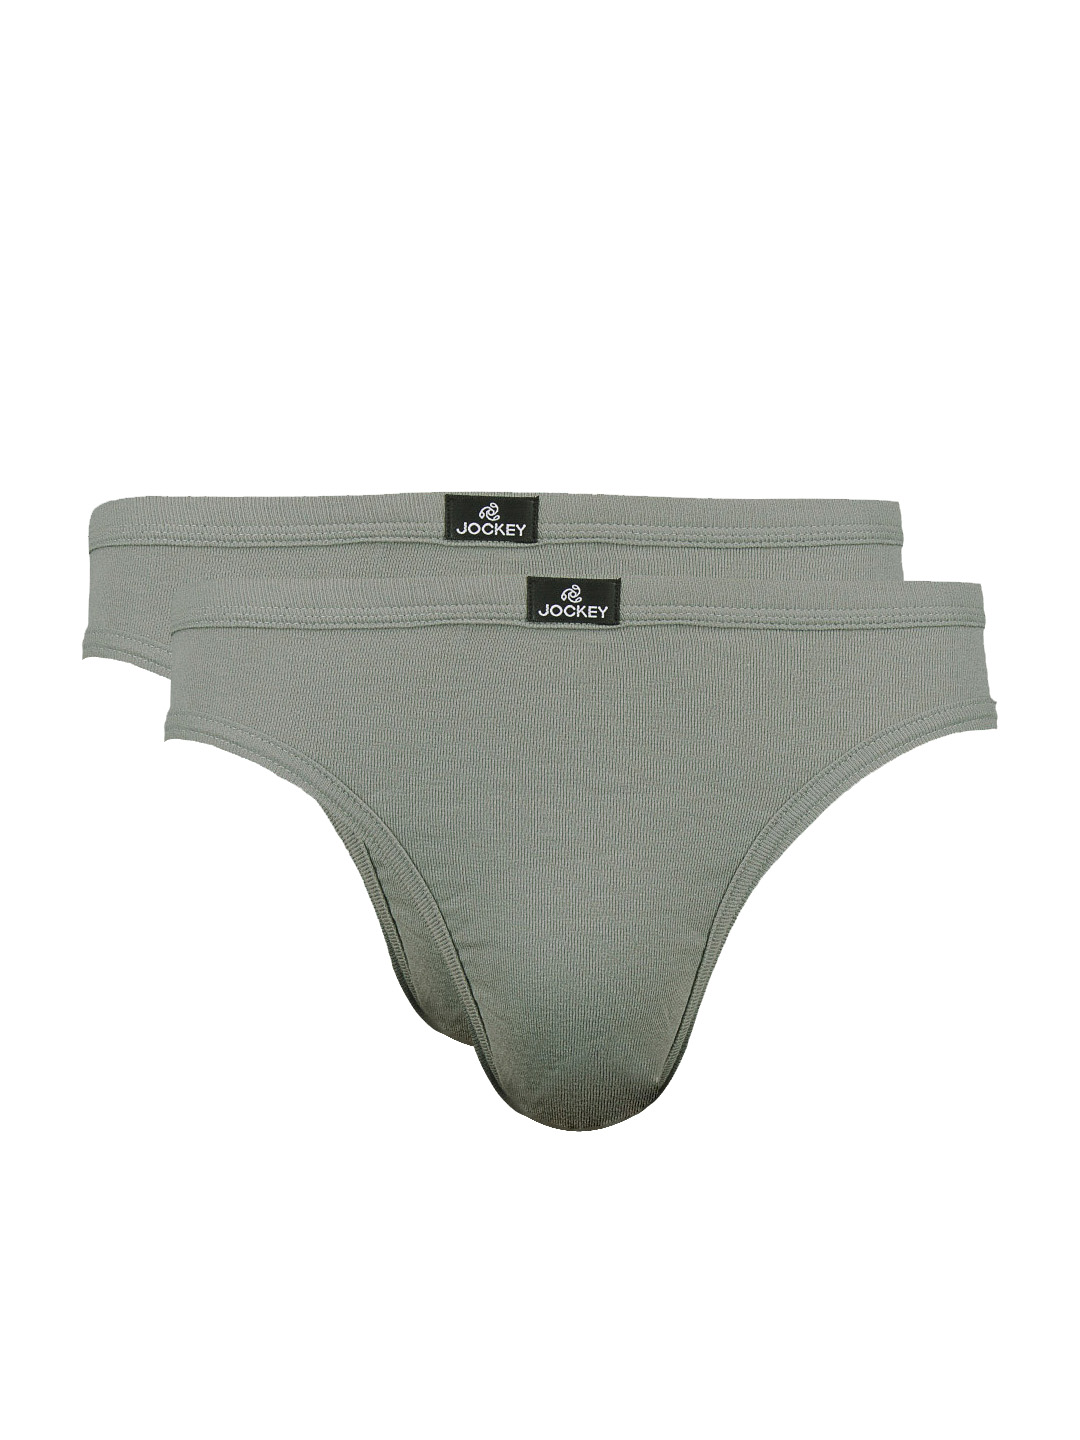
Jockey ELANCE Men Pack Of 2 Briefs 1004
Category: Apparel / Innerwear / Briefs
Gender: Men
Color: Grey Melange
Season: Summer 2016
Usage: Casual